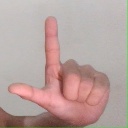
अक्षर: ल